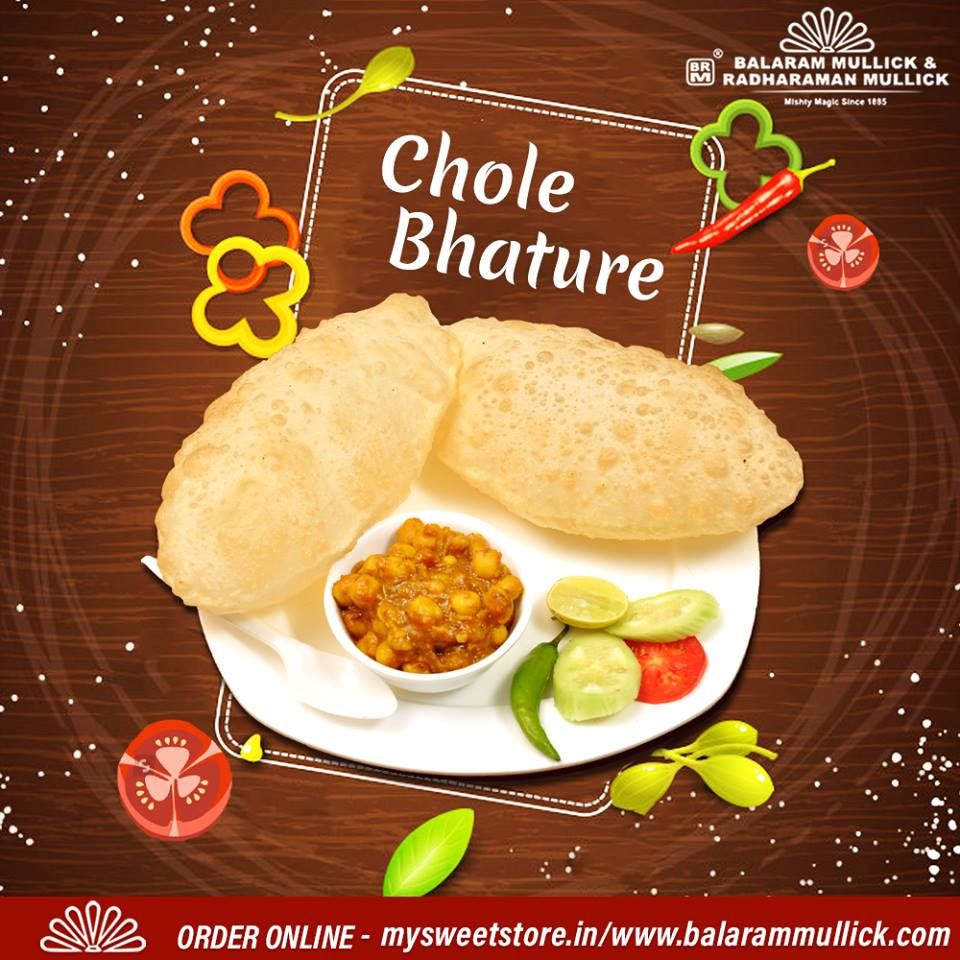
Dish: chole_bhature